Sky position (RA, Dec in degrees): 127.129, 24.403
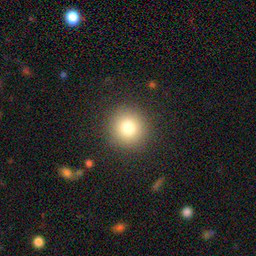
Galaxy morphology: Round Smooth Galaxies